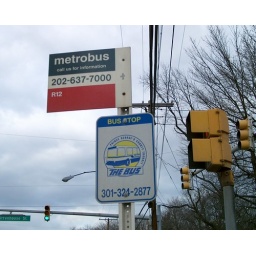
This is the bus stop near the house one block away